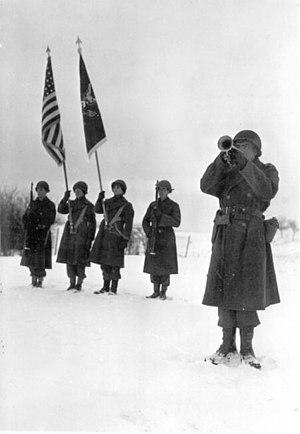
Sanry-lès-Vigy est une commune française située dans le département de la Moselle, en région Grand Est. La commune possède l’écart de Méchy.